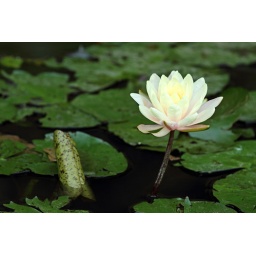
A white flower flourishing in amongst the water lillies...